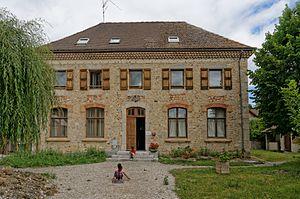
La mairie de Saint-Martin-de-Clelles
Saint-Martin-de-Clelles est une commune française située dans le département de l'Isère en région Auvergne-Rhône-Alpes.